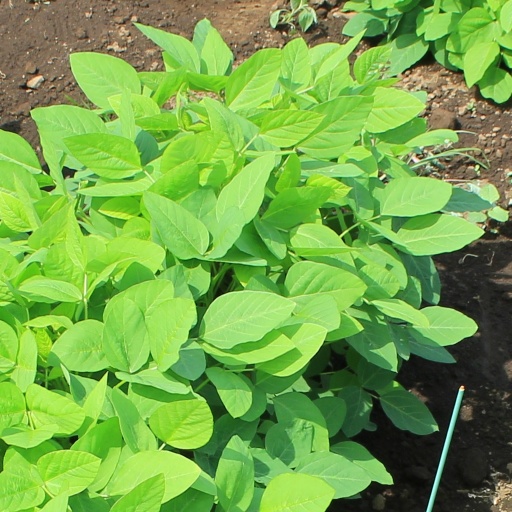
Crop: soybean